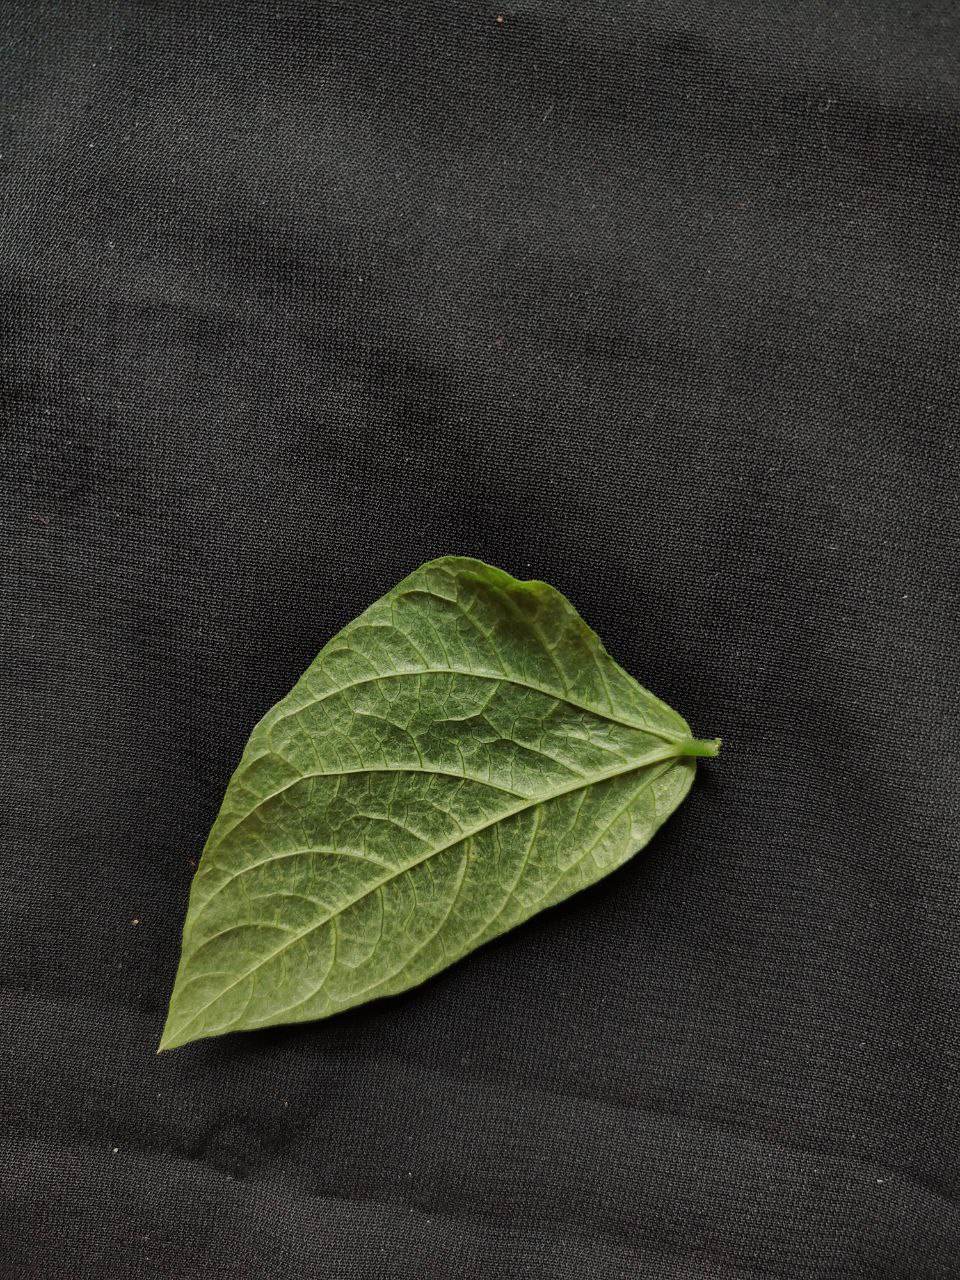
Crop: cowpea
Leaf condition: Mosaic Virus